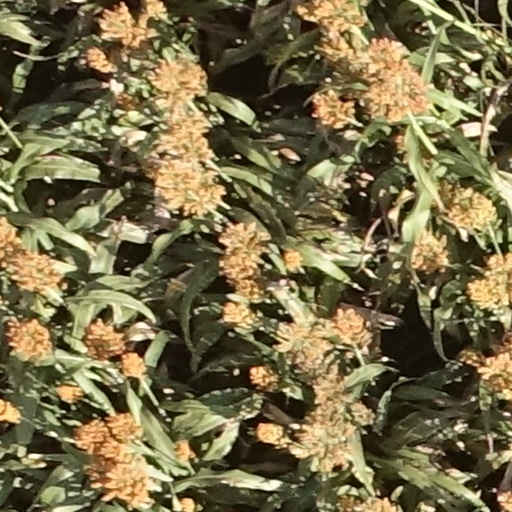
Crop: sorghum